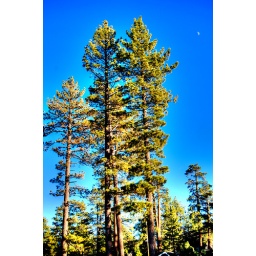
trees in big bear